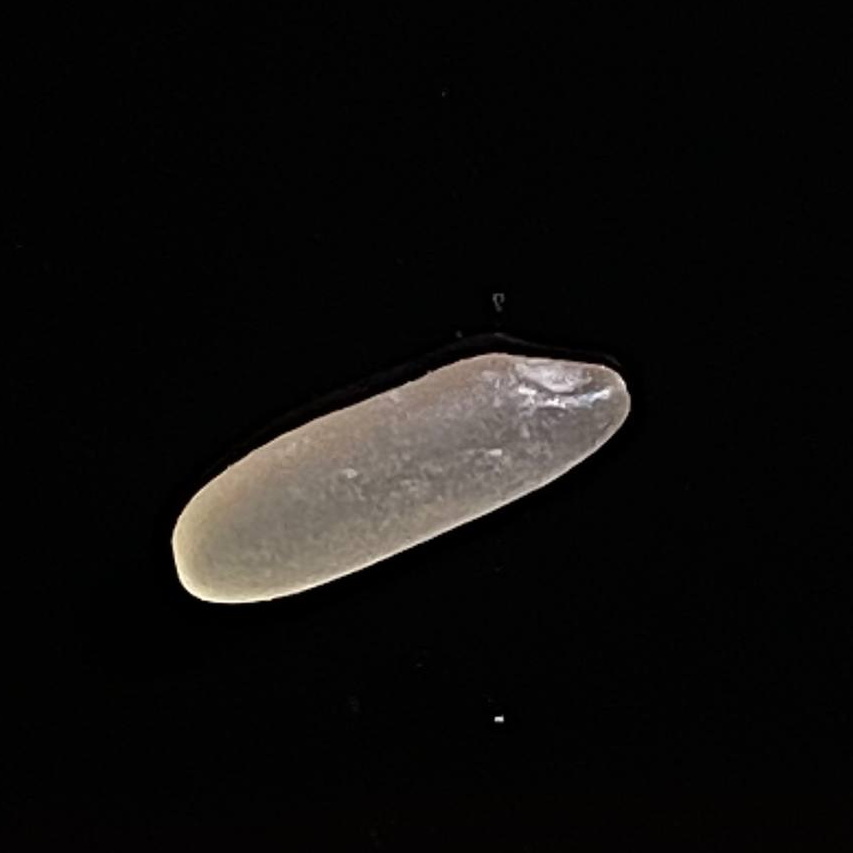
Rice variety: Jirashail